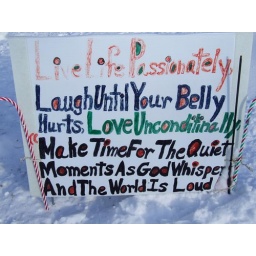
sign in someone's front yard by the road